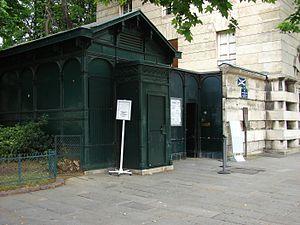
Les panneaux « Histoire de Paris » sont des panneaux d'information installés dans les rues de Paris devant certains des monuments parisiens.
Les catacombes de Paris, terme utilisé pour nommer l'ossuaire municipal, sont à l'origine une partie des anciennes carrières souterraines situées dans le 14ᵉ arrondissement de Paris, reliées entre elles par des galeries d'inspection. Elles sont transformées en ossuaire municipal à la fin du XVIIIᵉ siècle avec le transfert des restes d'environ six millions d'individus, évacués des divers cimetières parisiens jusqu'en 1861 pour des raisons de salubrité publique. Elles prennent alors le nom abusif de « catacombes », par analogie avec les nécropoles souterraines de la Rome antique, bien qu'elles n'aient jamais officiellement servi de lieu de sépulture.